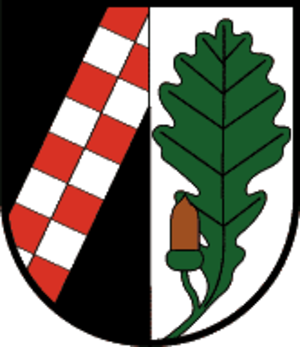
Stams est une commune autrichienne du district d'Imst dans le Tyrol. Elle est connue par son abbaye cistercienne.